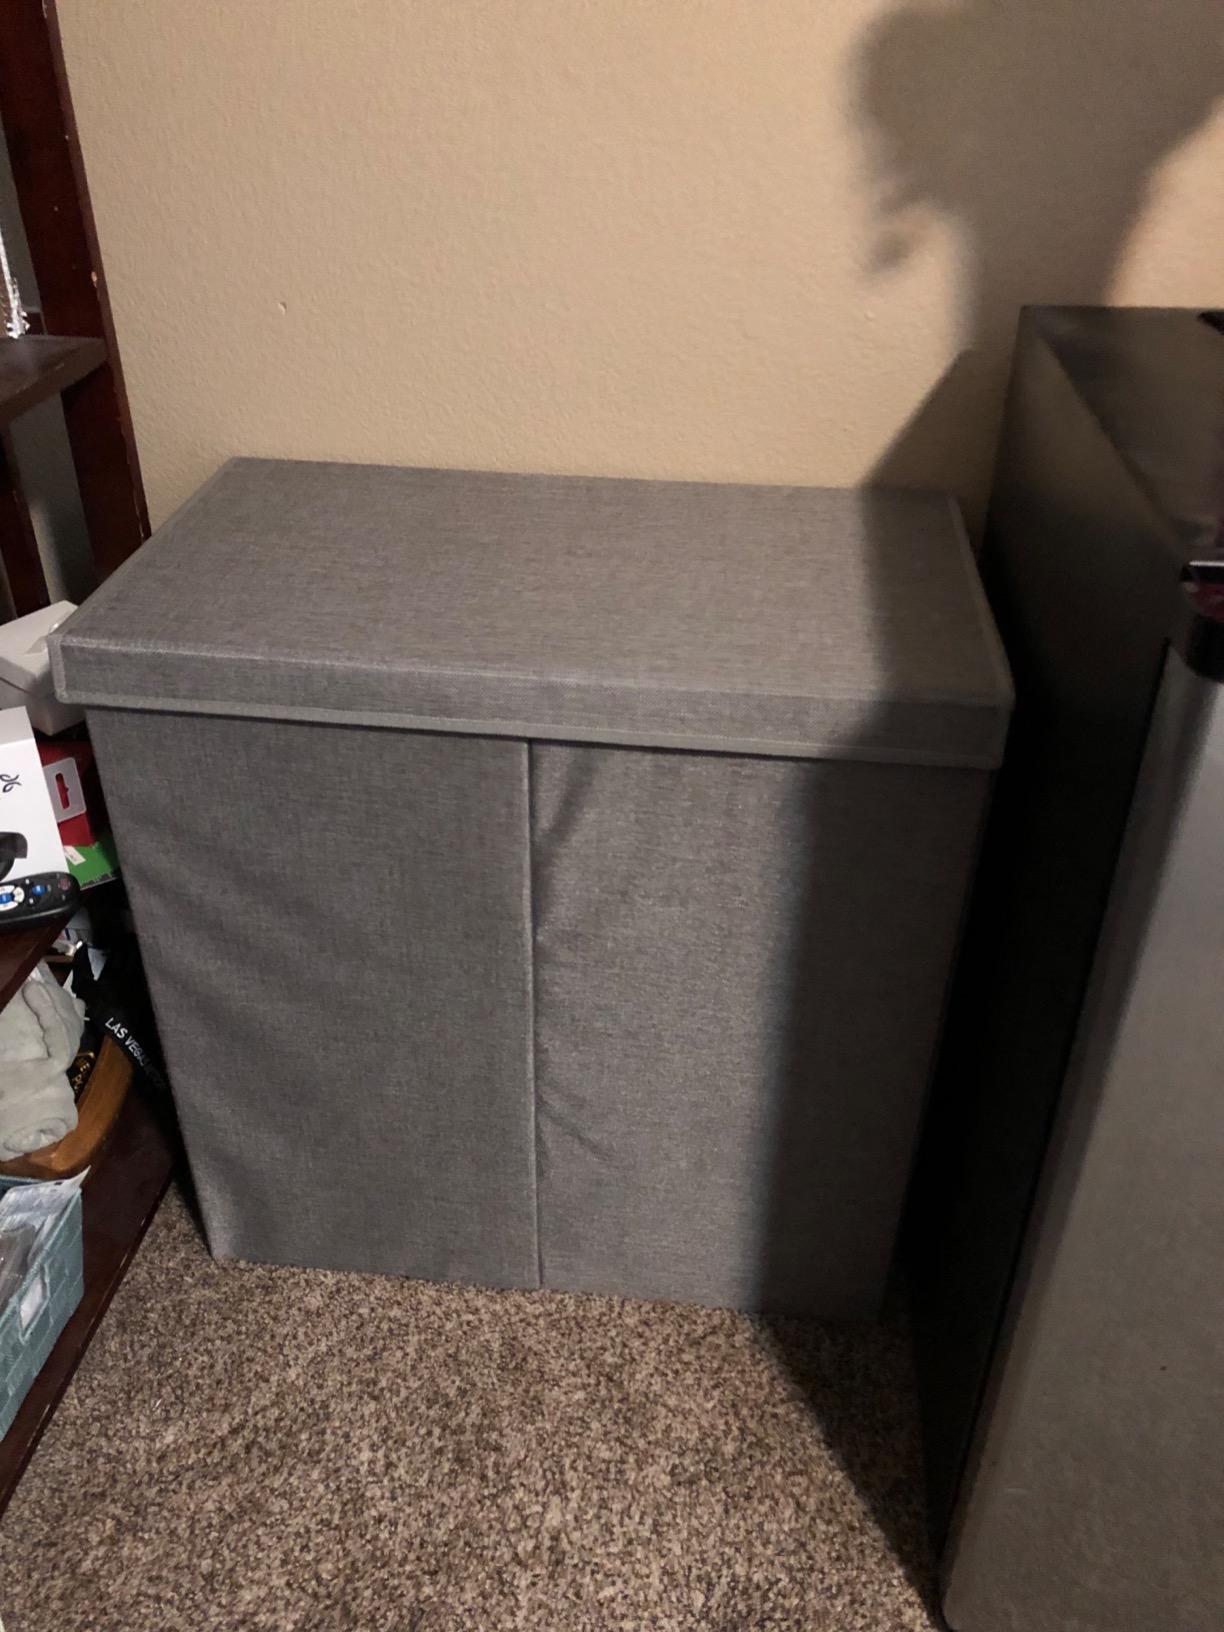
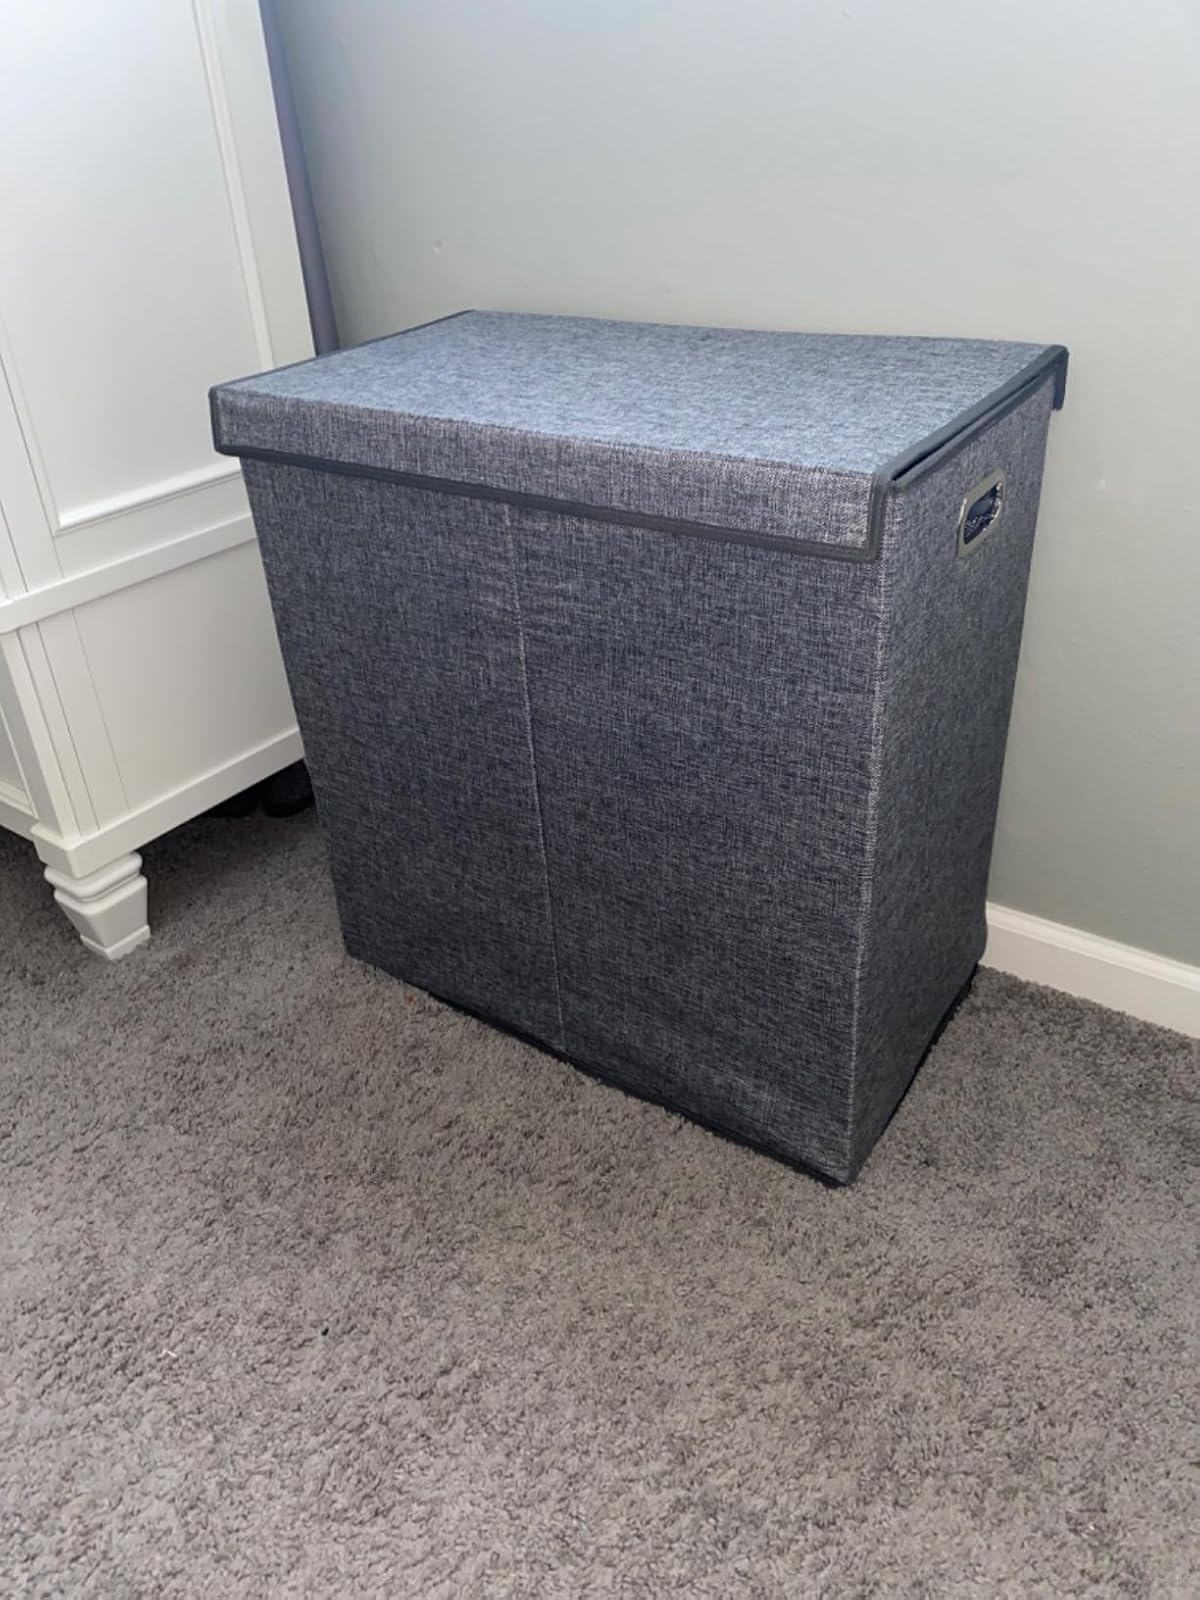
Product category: items_hamper
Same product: yes